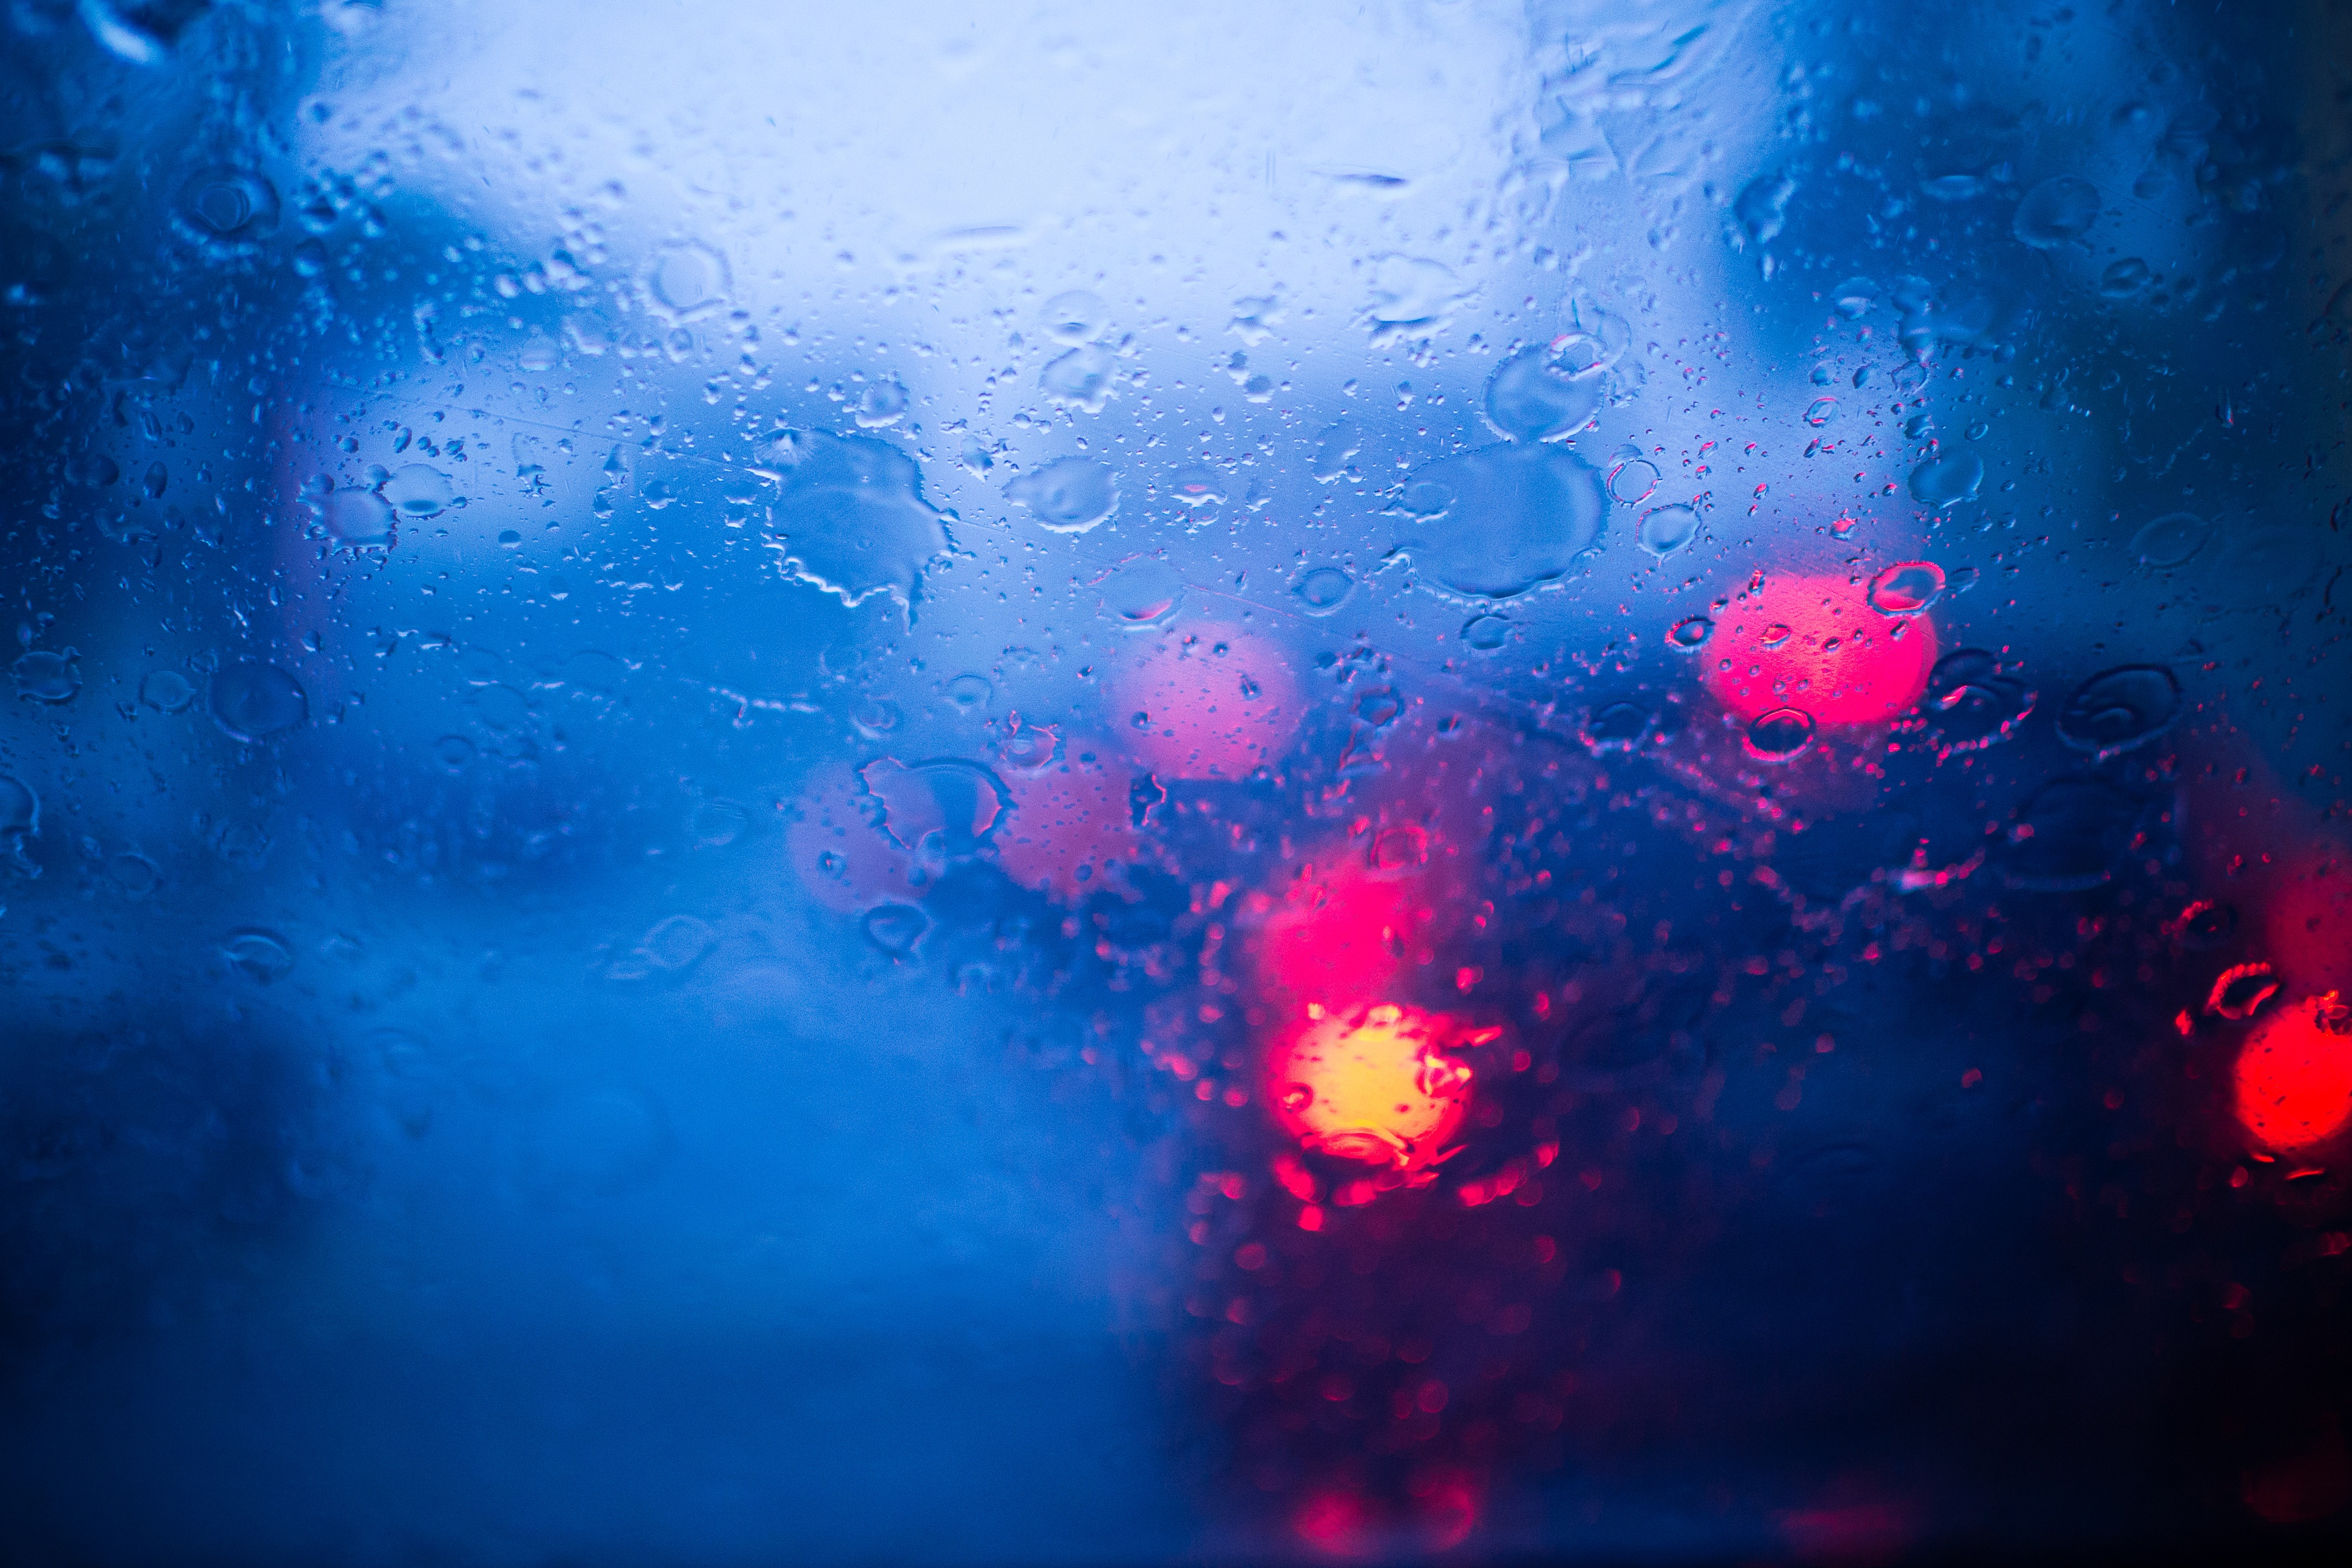
light, traffic, car, sunlight, rain, wet, driving, underwater, reflection, red, drive, windshield, weather, condensation, blue, raining, screenshot, macro photography, rain drops, computer wallpaper